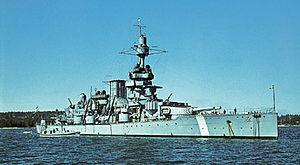
Le HMS Sverige ou Hans Majestäts Skepp Sverige était un cuirassé de défense côtière, lancé en 1915 et ferraillé en 1958. C'était un navire suédois de défense côtière mis en service lors de la Première Guerre mondiale. Son coût estimé était d'environ 12 millions de couronnes en 1912 : la totalité de la somme a été réunie lors d'une campagne de collecte de fonds à l'échelle nationale qui dépassa les 15 millions de couronnes. Une collecte de fonds a été nécessaire en raison de la réticence du gouvernement de Karl Staaff à débloquer des subsides pour sa construction.